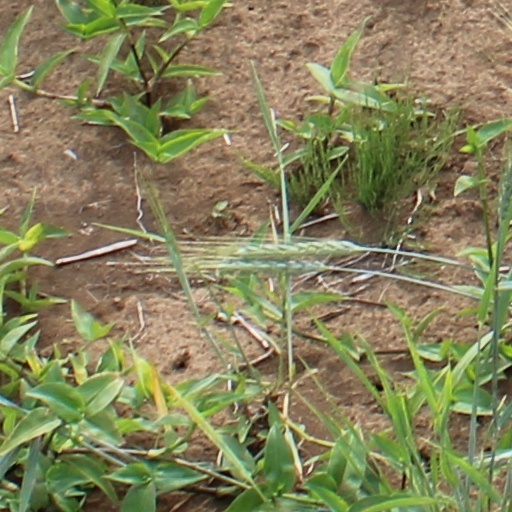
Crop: wheat